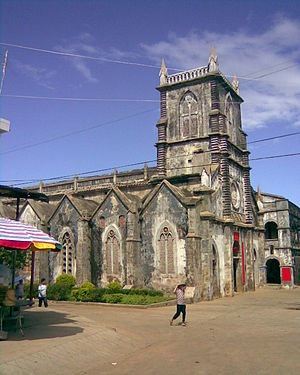
Beihai (Guangxi)
Katolsk kirke på Weizhouøen nær Beihai
Beihai er en kinesisk havneby og by på præfekturniveau i den autonome region Guangxi i Syd-Kina ved Kinas kyst til Tonkinbugten og grænsen til Vietnam. Præfekturet har et areal på 3.337 km² og en befolkning på 1.560.000 mennesker, med en tæthed på 467 indb./km².